Voigtländer Bessamatic and Ultramatic

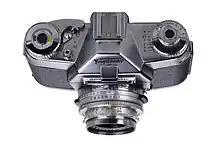
Top view of "Bessamatic Deluxe" camera with "Color-Skopar X" lens

The leaf shutter is a Synchro-Compur unit mounted behind the interchangeable lens, which uses the DKL-mount, although lenses made for the Bessamatic are not generally compatible with other DKL-mount cameras, and the Bessamatic DKL-mount will not generally accept non-Voigtländer lenses without physical modifications. The shutter speed settings range from 1 to sec plus "B"ulb.